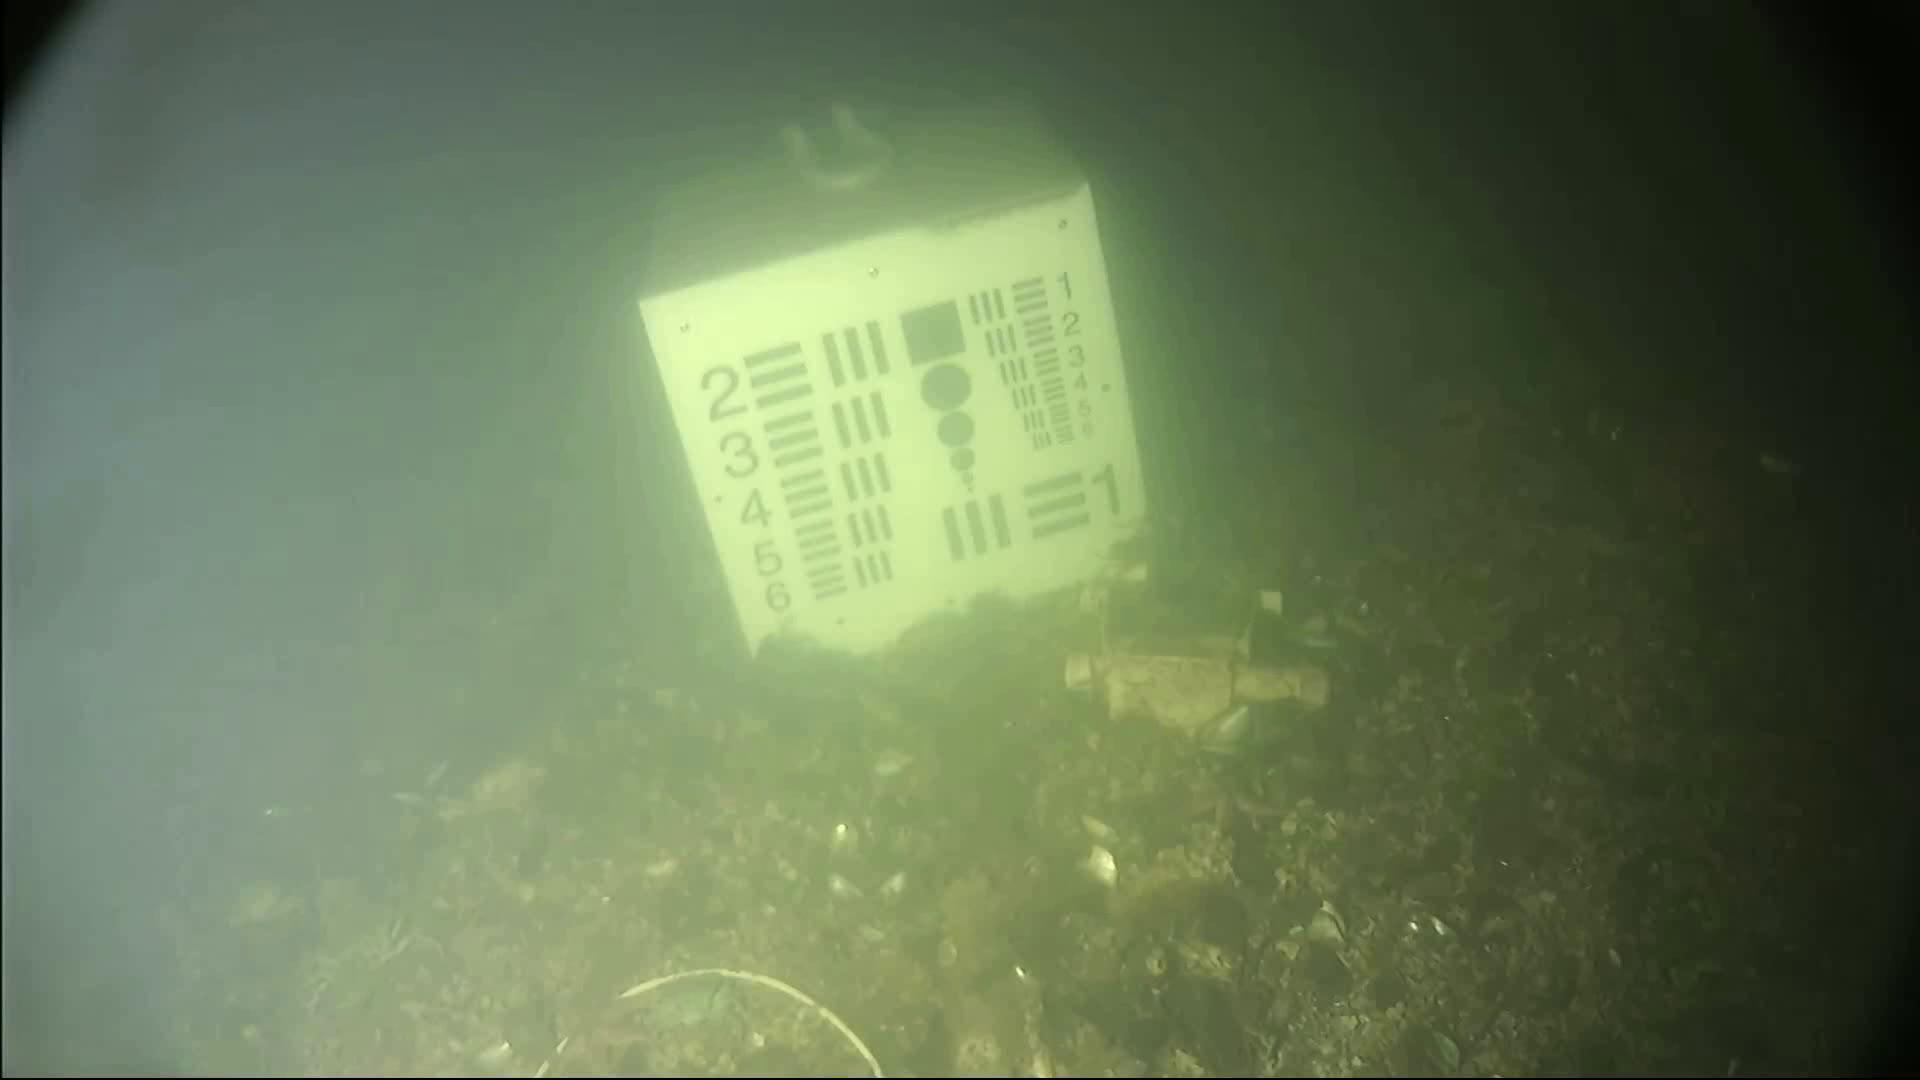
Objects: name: starfish
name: crab